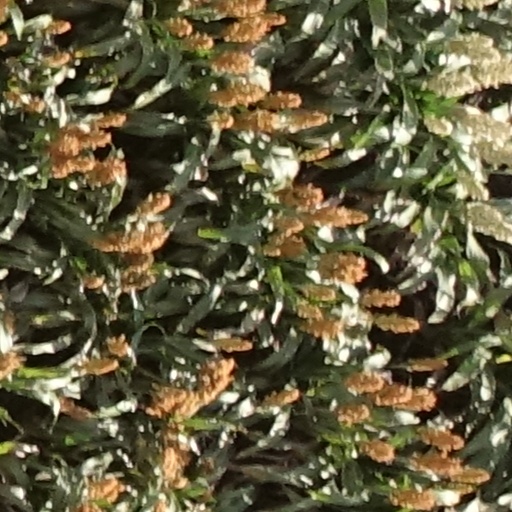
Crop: sorghum